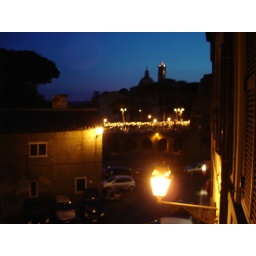
Huge candle light vigil of thousands of people marching down major street near Hotel Forum